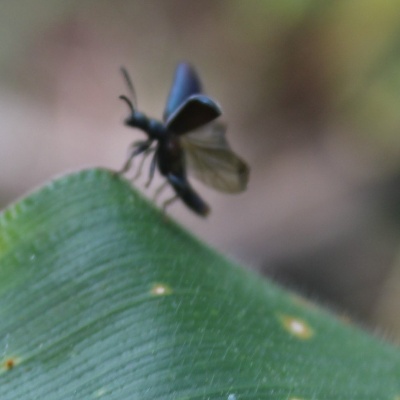
Crop: Maize
Condition: leaf beetle